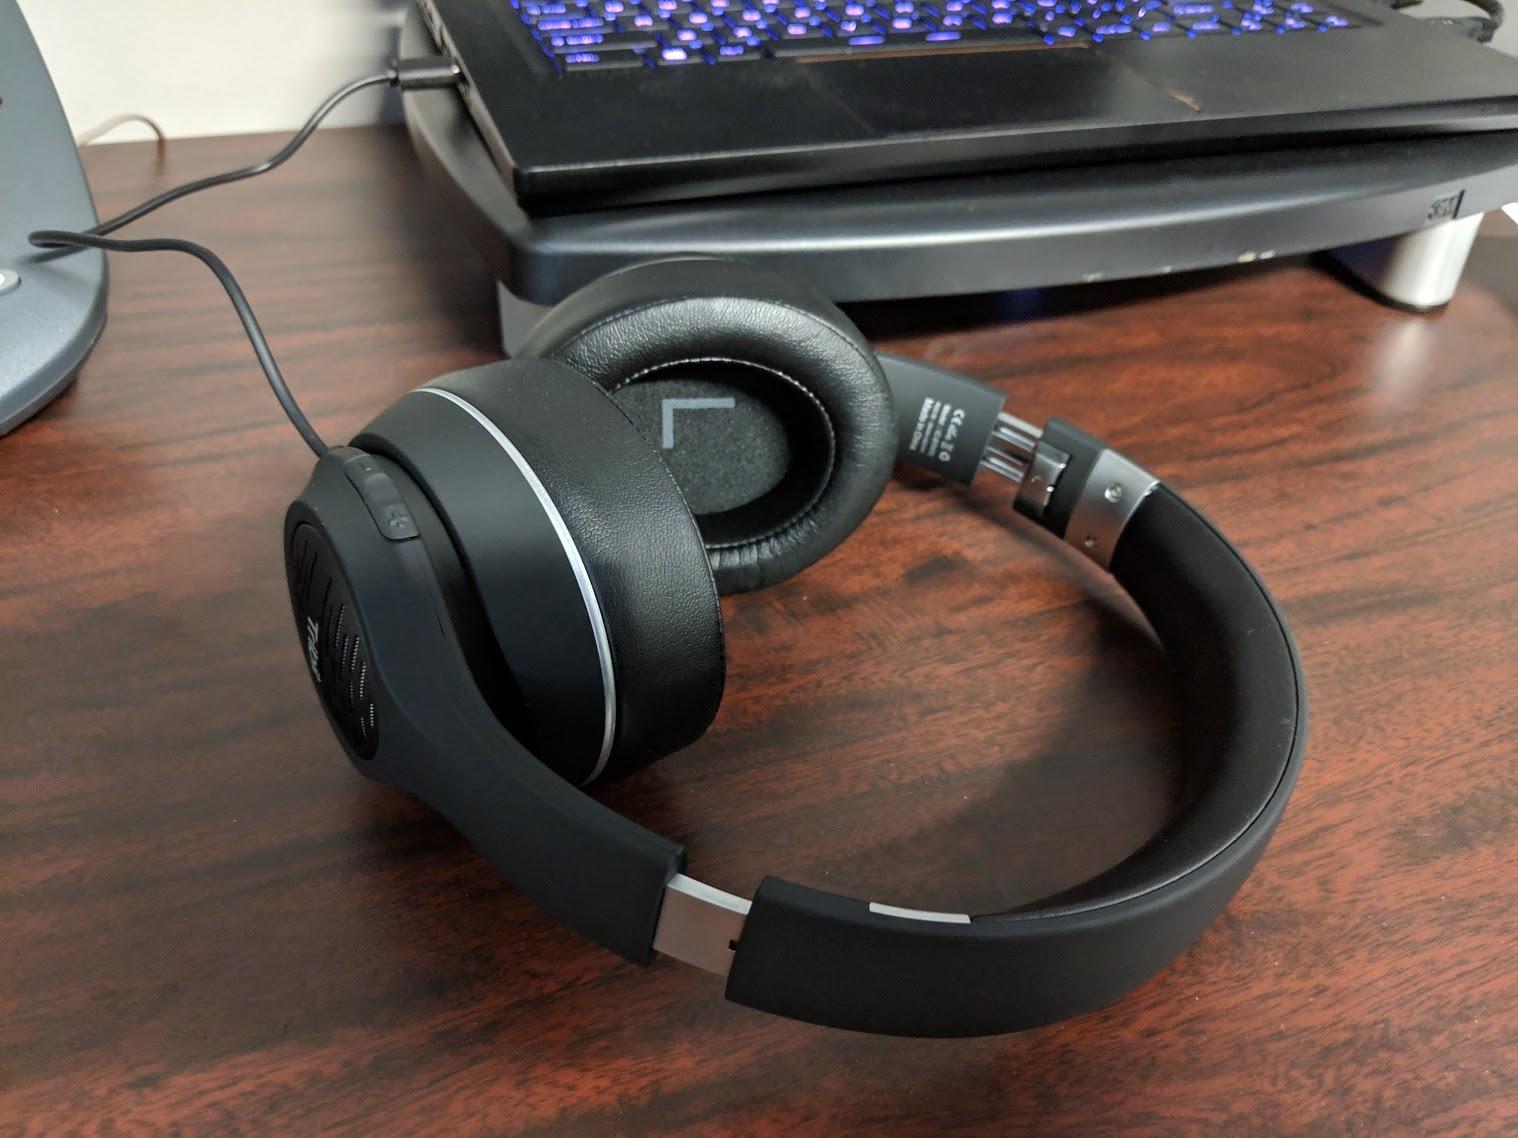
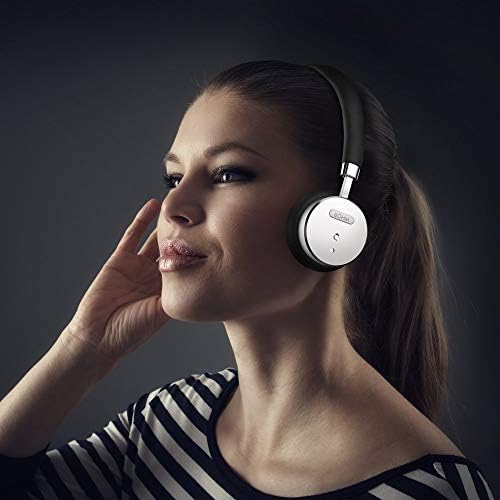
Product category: headphones
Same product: no